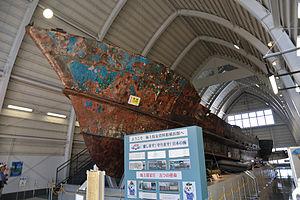
Le musée des garde-côtes de Yokohama est un musée japonais situé à Yokohama. Il est consacré à la sécurité en mer et aux garde-côtes japonais.
Le combat d'Amami-Ōshima, livré le 22 décembre 2001, oppose une flottille de la Garde côtière du Japon à un bâtiment armé nord-coréen au large de l'île japonaise d'Amami-Ōshima en mer de Chine. L'affrontement se termine par la destruction du bâtiment nord-coréen, accusé par les autorités japonaises d'être un navire espion.